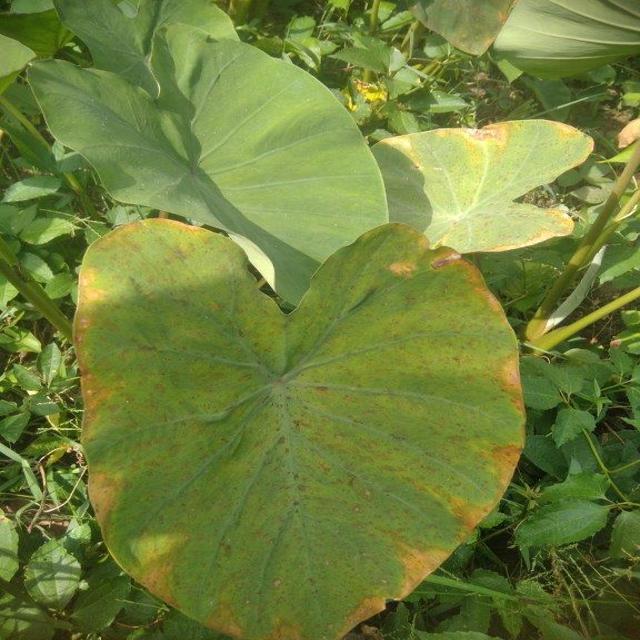
Label: Mid_Blight